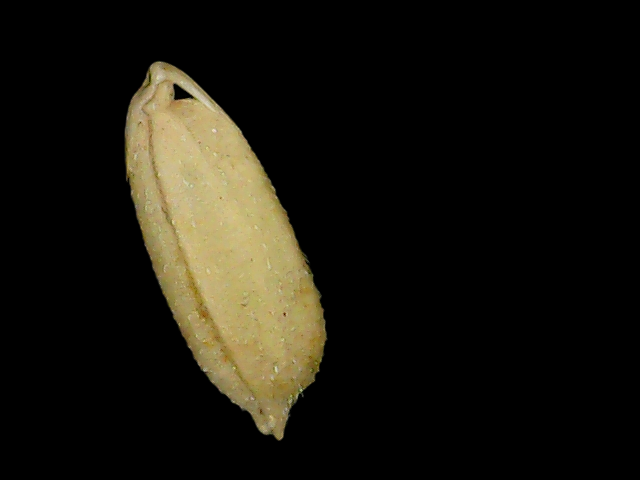
Rice variety: Bd52